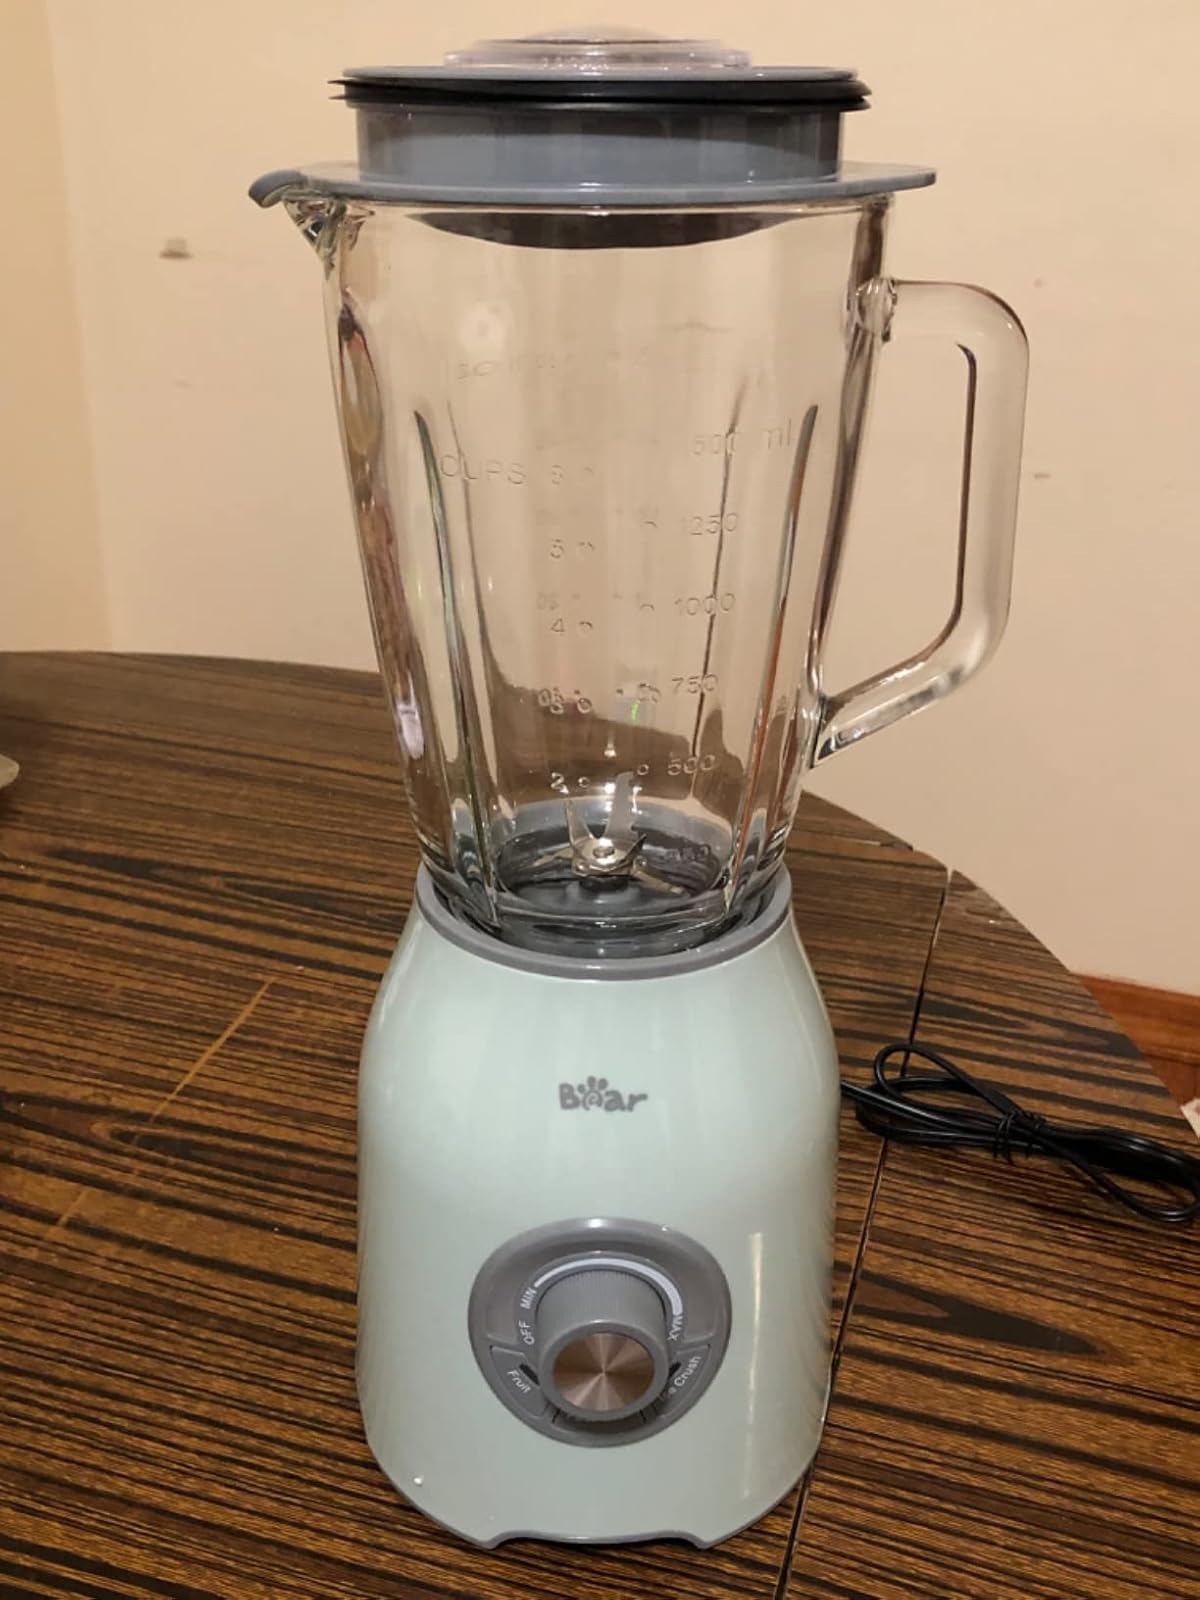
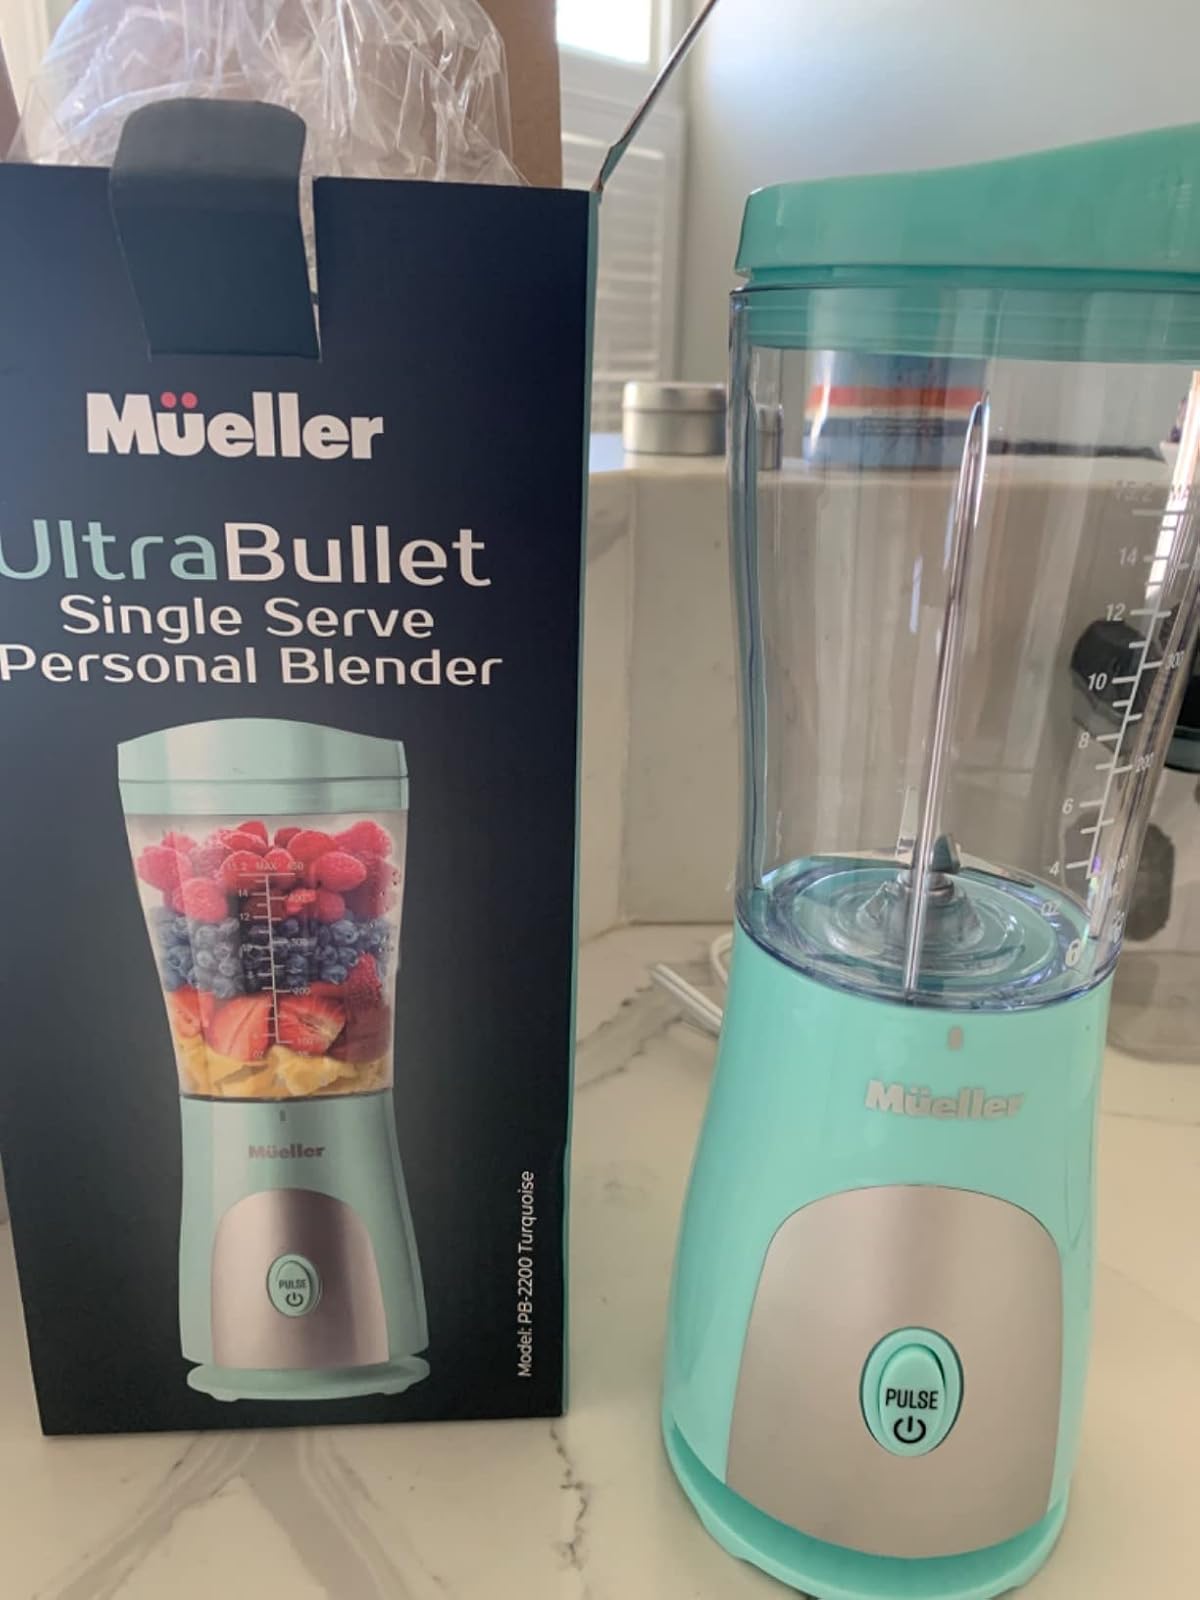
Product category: items_blender
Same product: no